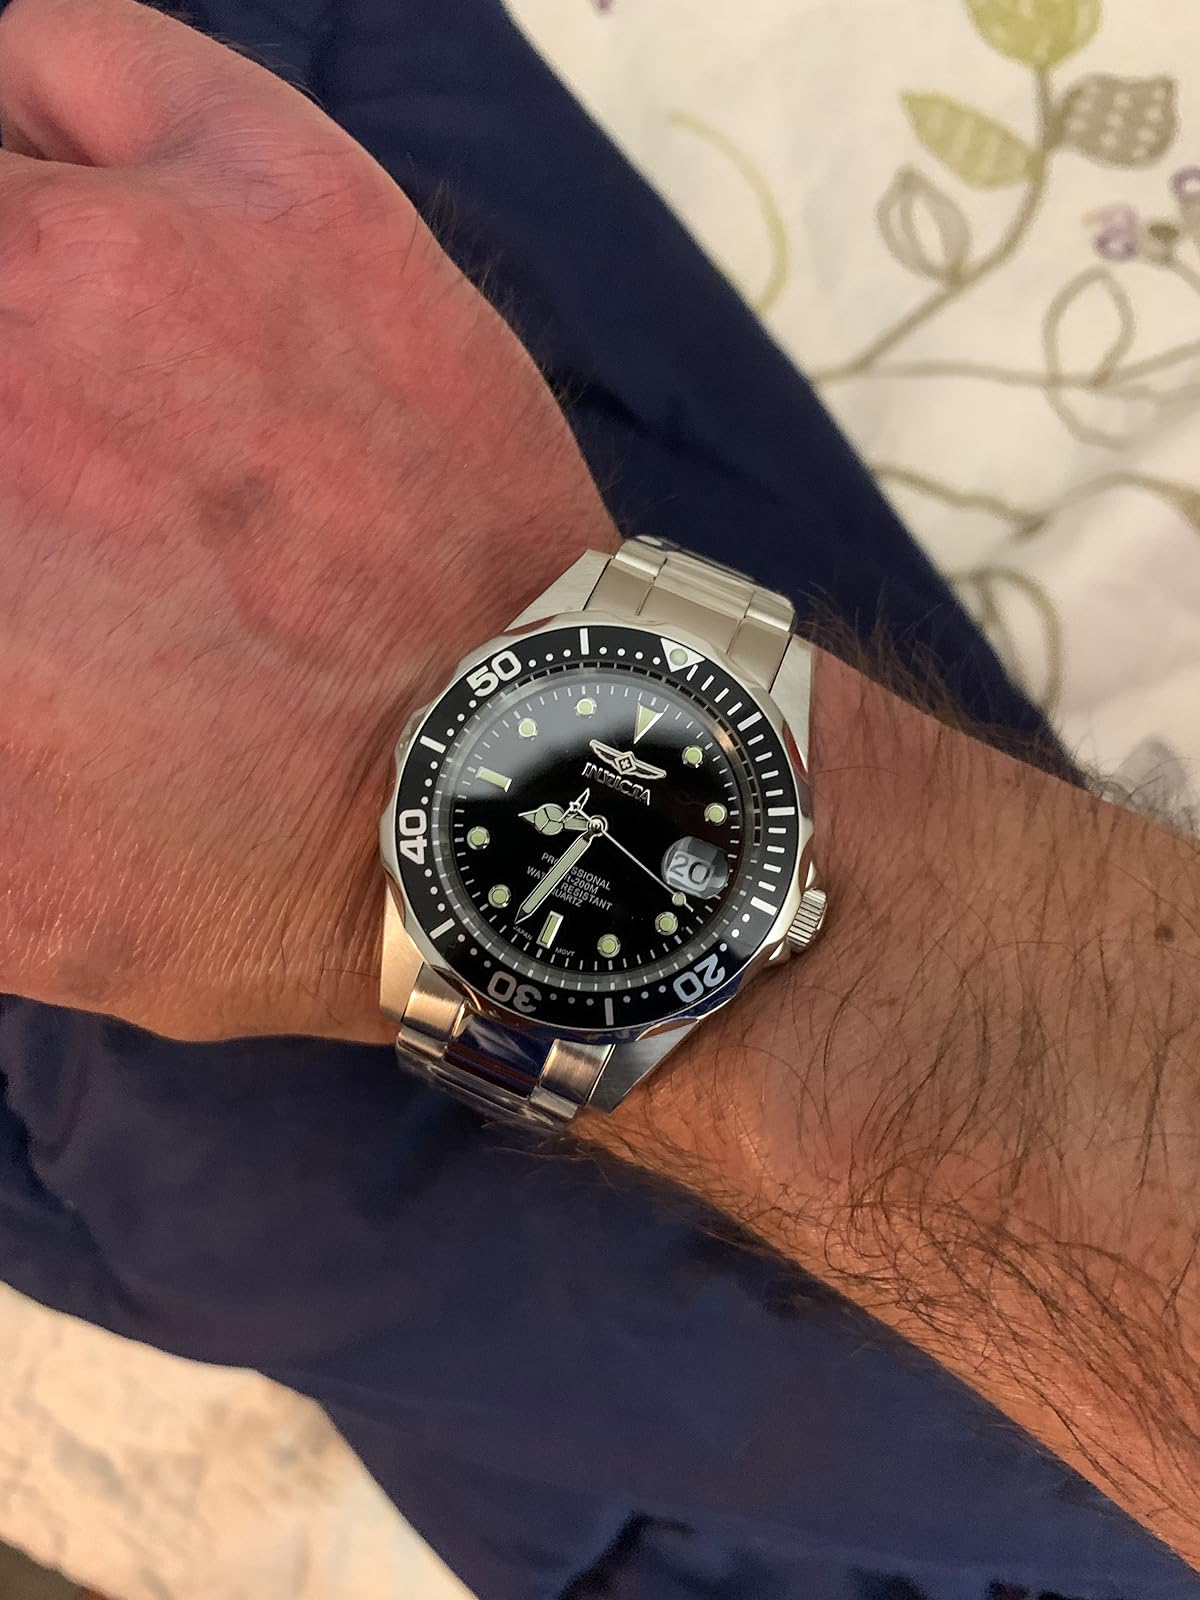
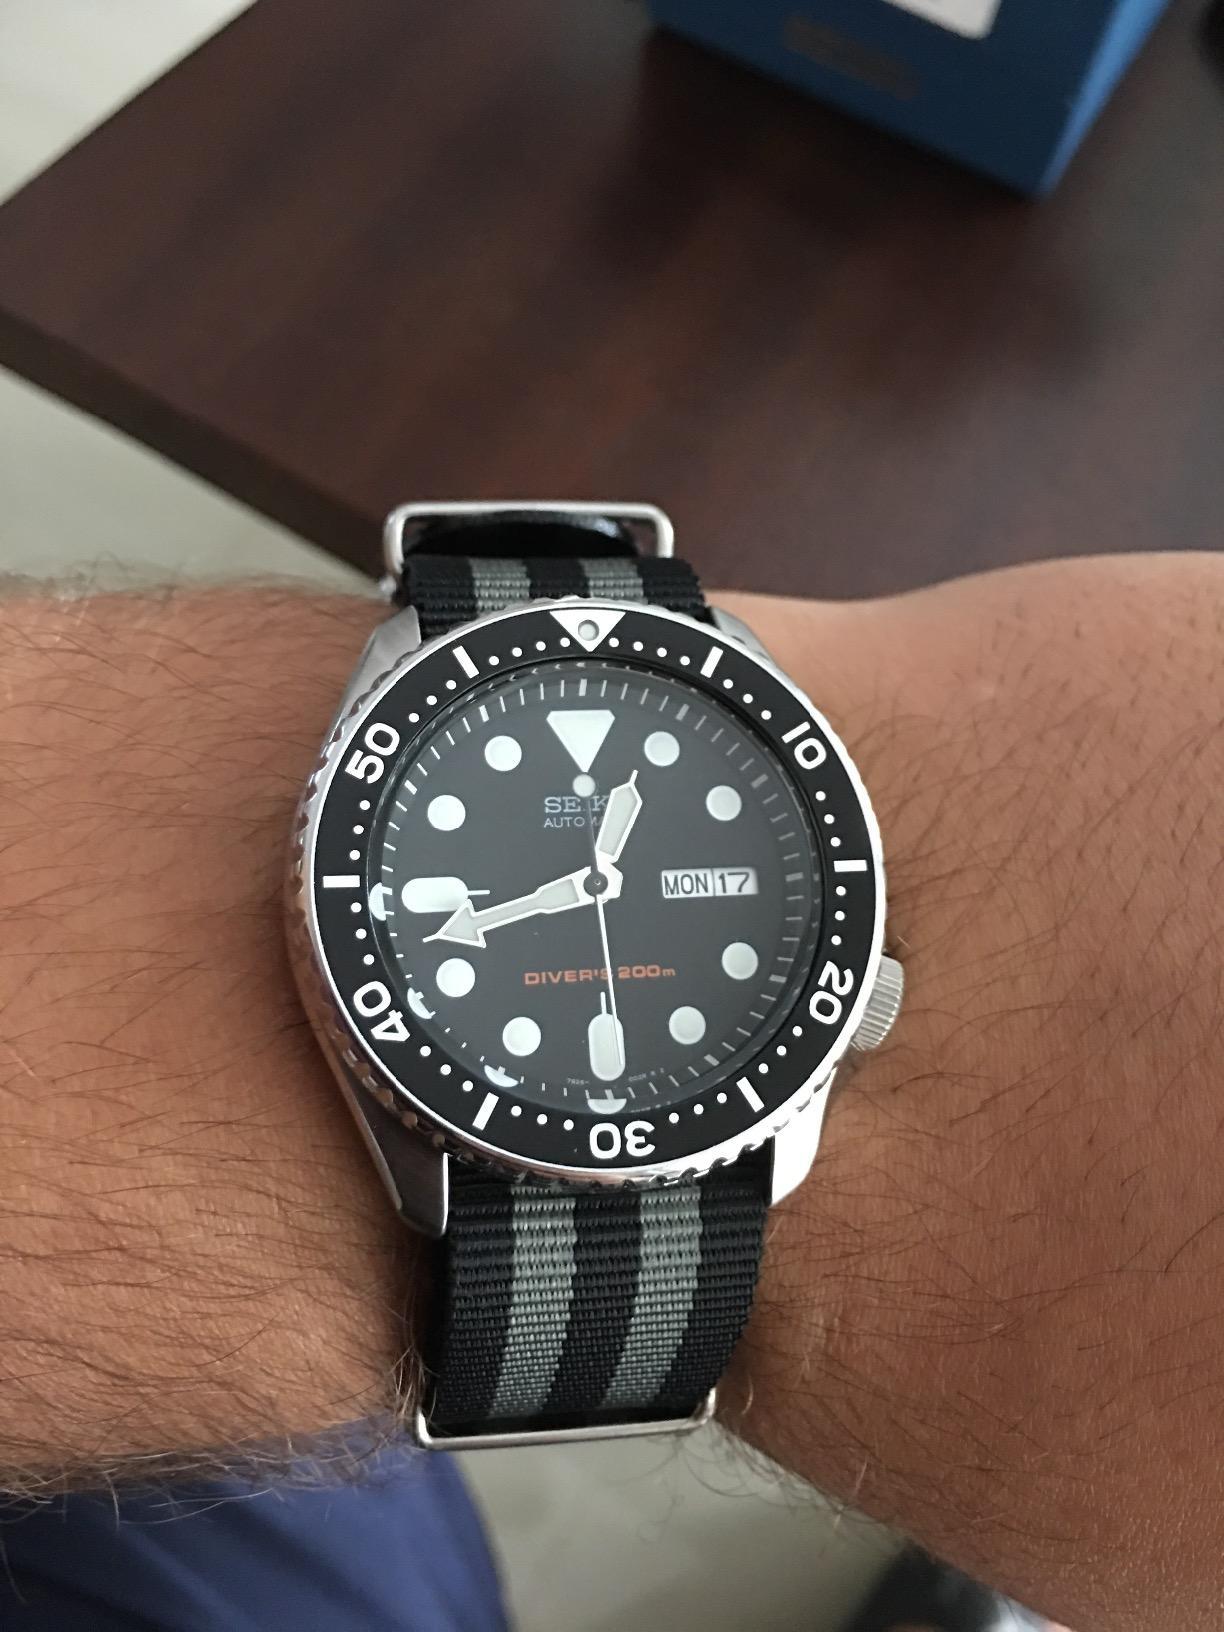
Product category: accessories_watch
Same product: no